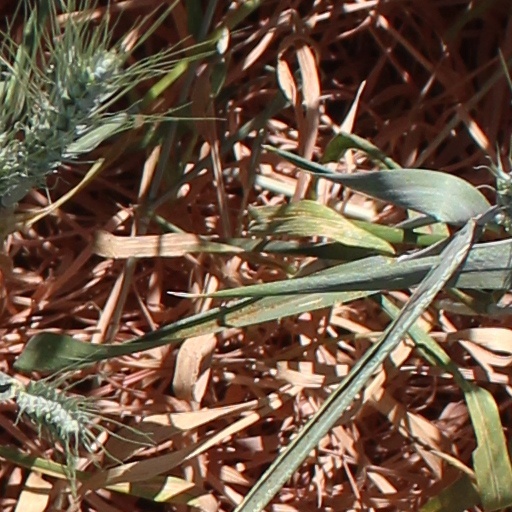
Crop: wheat